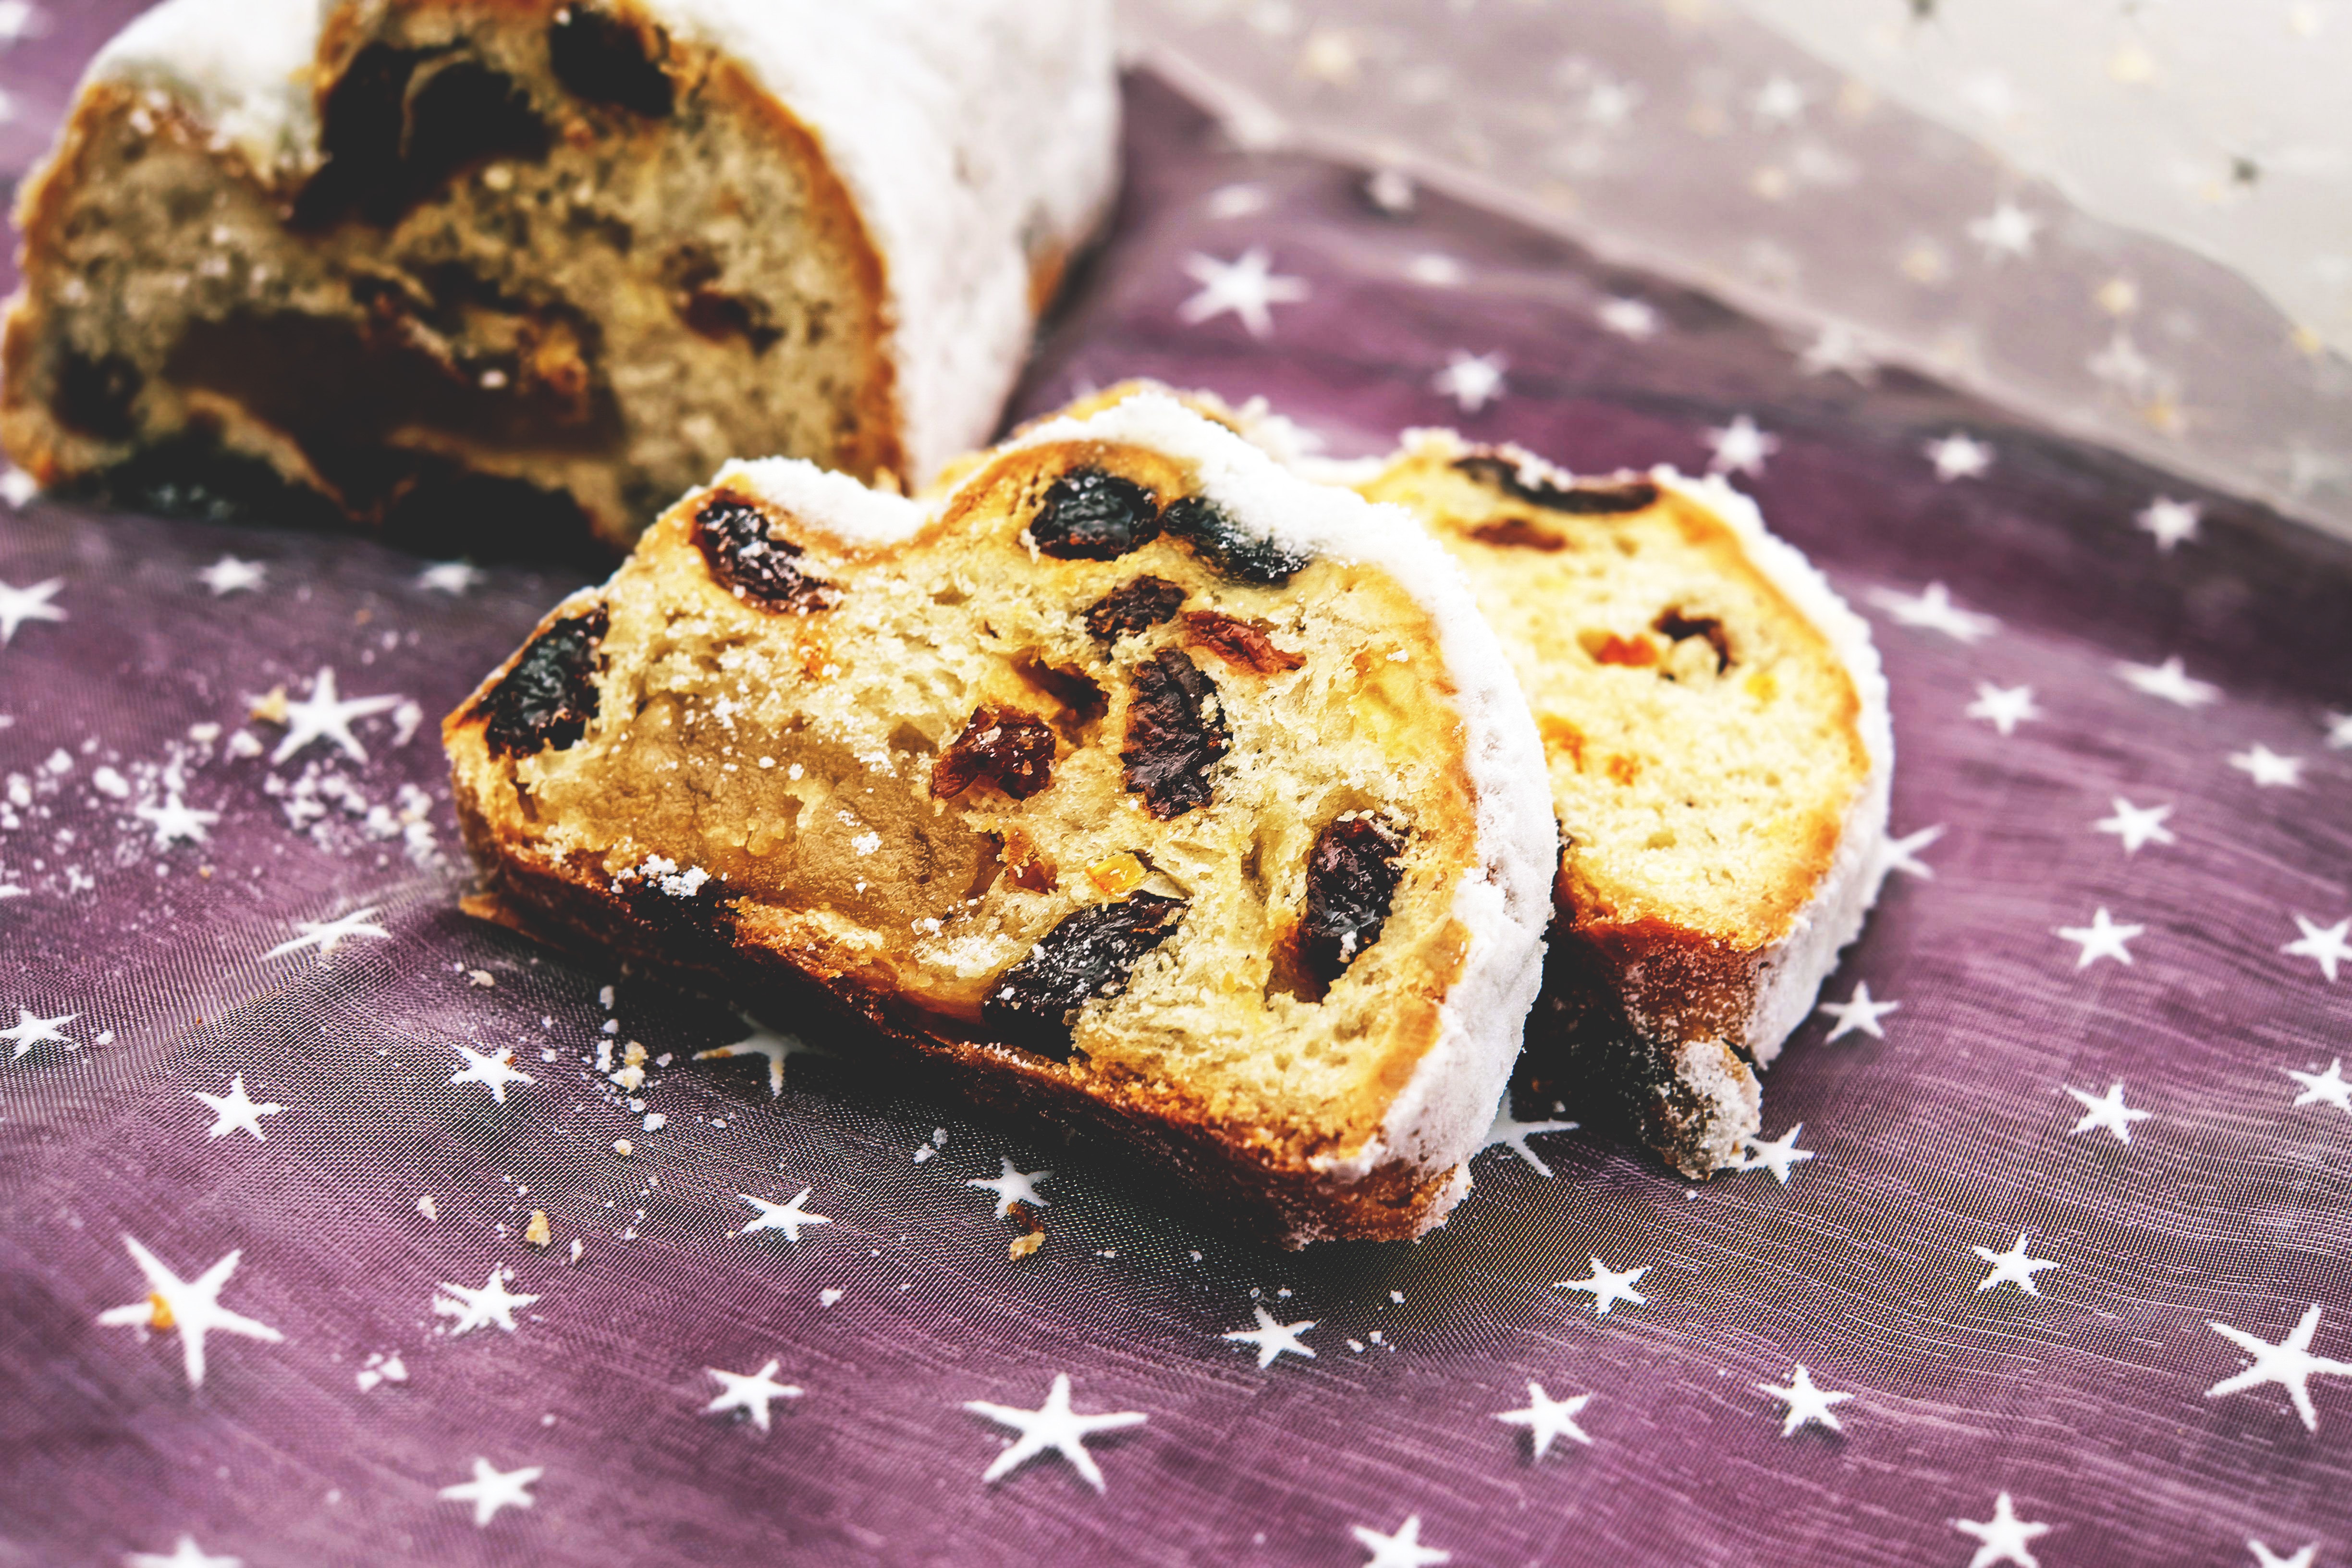
food, cuisine, dish, ingredient, fruit cake, dessert, stollen, Lardy cake, baked goods, raisin, cozonac, produce, malt loaf, soda bread, cake, recipe, finger food, scone, gluten, babka, loaf, Bara brith, panettone, bread